Gary Ablett Jr.

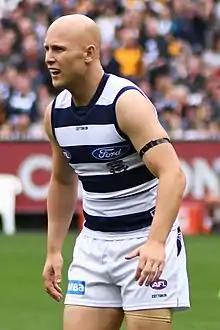
Ablett playing for Geelong in 2019

Gary Robert Ablett Jr. (born 14 May 1984) is a former professional Australian rules footballer who played for the Geelong Football Club and Gold Coast Suns in the Australian Football League (AFL). The eldest son of Australian Football Hall of Fame member and former Hawthorn and Geelong player Gary Ablett Sr., Ablett was drafted to Geelong under the father–son rule in the 2001 national draft and has since become recognised as one of the all-time great midfielders. Ablett is a dual premiership player, dual Brownlow Medallist, five-time Leigh Matthews Trophy winner, three-time AFLCA champion player of the year award winner and eight-time All-Australian.